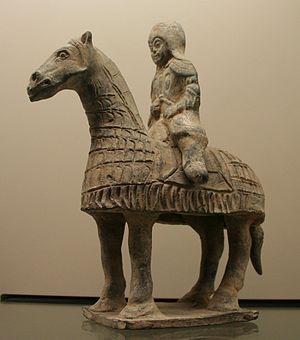
Musée Cernuschi, Paris, France.
Le caparaçon est une housse d'ornement dont on revêt les chevaux montés ou attelés dans les cérémonies. Le caparaçon est également un tablier de cuir, de laine, etc., destiné à protéger le dos du cheval contre la pluie, les mouches, etc.
Les dynasties du Nord et du Sud, en Chine, ont succédé durant la première moitié du Vᵉ siècle aux Seize Royaumes du Nord et à la dynastie Jin du Sud pour prendre fin en 589, avec la réunification par la dynastie Sui leur succédant. Durant cette période de quasiment deux siècles, les dynasties du Nord et du Sud furent constituées de neuf dynasties principales, cinq au Nord et quatre au Sud.
La bataille de Hulao, qui a lieu le 28 mai 621, est une victoire décisive pour le prince Li Shimin de la toute nouvelle dynastie Tang, lui permettant d'éliminer deux seigneurs de guerre rivaux, Dou Jiande et Wang Shichong. C'est la bataille majeure et finale au cours de la campagne Luoyang-Hulao entre Tang, Zheng et Xia.
Un cataphractaire était une forme de cavalerie lourde utilisée dans les guerres antiques par un grand nombre de peuples d'Eurasie occidentale. Le terme français est dérivé du grec κατάφρακτος, kataphractos, qui signifie littéralement « totalement protégé ». Le terme de « cataphracte » peut également être rencontré en référence à l'armure portée par les cataphractaires.